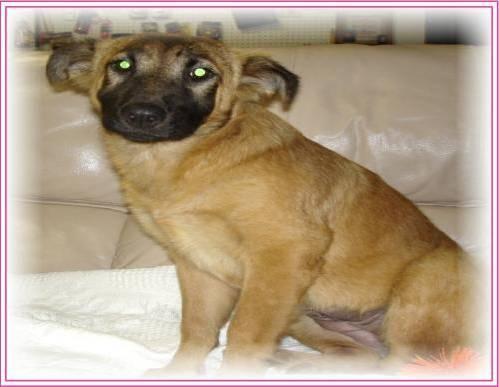
dog